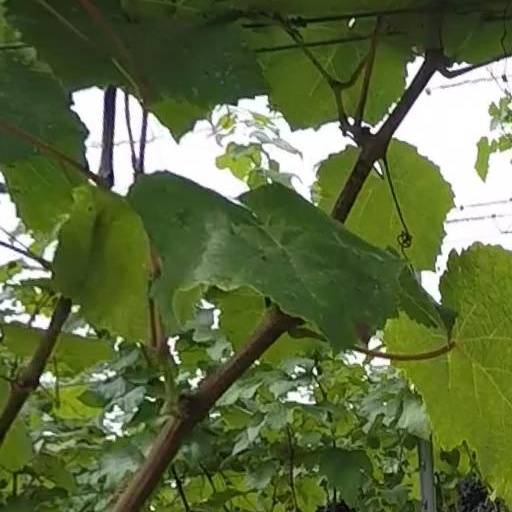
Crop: grape